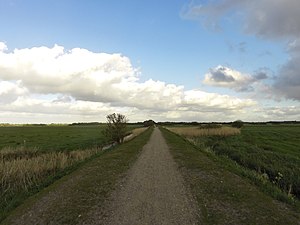
Varmingdiget
Varmingdiget maj 2019
Varmingdiget i maj 2019
Varmingdiget er et 860 meter langt, lavt dige over engene på nordsiden af Ribe Å mellem Skydebanevej øst for Ribe og landsbyen Varming. På toppen af diget er en grusbelagt cykelsti, der forbinder de to steder.